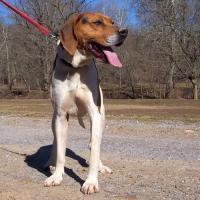
Walker_hound